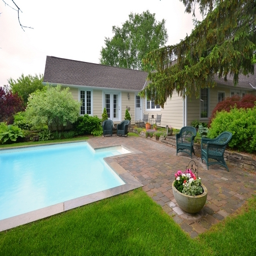
poolside homes for sale and luxury real estate including horse farms and property in the areas